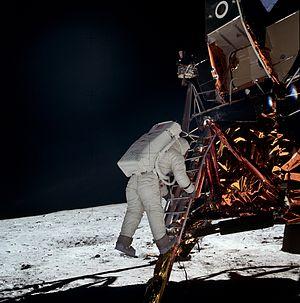
Buzz Aldrin, né Edwin Eugene Aldrin Jr., le 20 janvier 1930 à Glen Ridge dans le New Jersey aux États-Unis, est un militaire, pilote d'essai, astronaute et ingénieur américain. Il effectue trois sorties dans l'espace en tant que pilote de la mission Gemini 12 de 1966 et, en tant que pilote du module lunaire Apollo de la mission Apollo 11 de 1969, il est, avec le commandant de la mission Neil Armstrong, l'un des deux premiers humains à marcher sur la Lune.
Apollo 11 est une mission du programme spatial américain Apollo au cours de laquelle, pour la première fois, des hommes marchent sur la Lune, le 21 juillet 1969, à 2 h 56 UTC. L'agence spatiale américaine, la NASA, remplit ainsi l'objectif fixé par le président John F. Kennedy en 1961 de poser un équipage sain et sauf sur la Lune avant la fin des années 1960 dans le but de démontrer la supériorité des États-Unis sur l'Union soviétique mise à mal par les succès soviétiques au début de l'ère spatiale dans le contexte de la guerre froide qui oppose ces deux pays. Ce défi est lancé alors que la NASA n'a pas encore placé en orbite un seul astronaute. Grâce à une mobilisation de moyens humains et financiers considérables, l'agence spatiale rattrape puis dépasse le programme spatial soviétique.